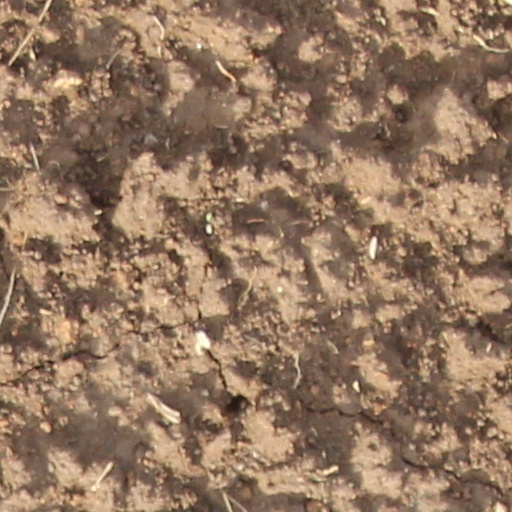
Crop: wheat